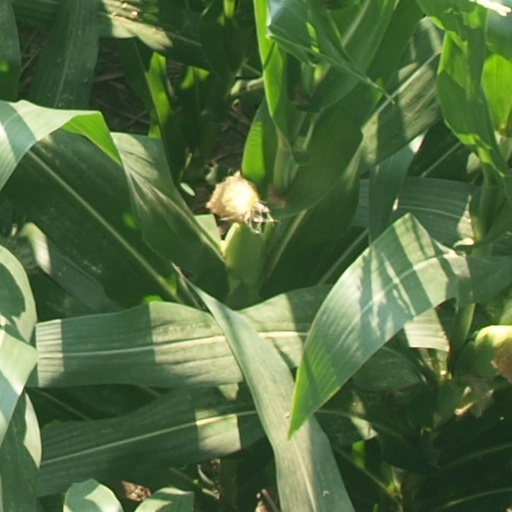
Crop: maize; corn